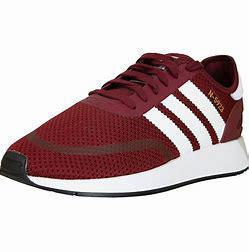
Brand: Adidas
Model: N 5923